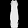
Label: Dress